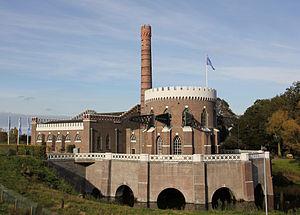
La station de pompage De Cruquius de 1849 est l'une des trois stations de pompage à vapeur ayant servi à pomper le Haarlemmermeer, dans la province néerlandaise de Hollande-Septentrionale.
La route européenne du patrimoine industriel est un réseau d'infrastructures touristiques formant un itinéraire touristique ayant pour thème le patrimoine industriel européen.